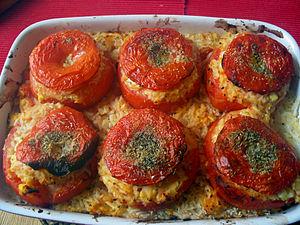
Tomates farcies végétariennes (farce à base d'oeuf dur et de parmesan).
La Tomate est une espèce de plantes herbacées du genre Solanum de la famille des Solanacées, originaire du Nord-Ouest de l'Amérique du Sud, largement cultivée pour son fruit. Le terme désigne aussi ce fruit charnu. La tomate se consomme comme un légume-fruit, crue ou cuite. Elle est devenue un élément incontournable de la gastronomie dans de nombreux pays, et tout particulièrement dans le bassin méditerranéen.